All Saints Episcopal Church (Denver)

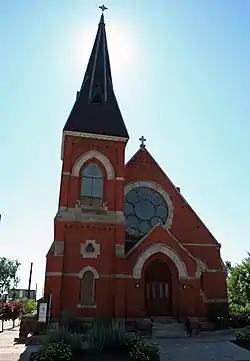

The All Saints Episcopal Church in Denver, Colorado, later known as Chapel of Our Merciful Saviour, is a historic church at 2222 W. 32nd Avenue. It was built in 1890 and was added to the National Register of Historic Places in 1978.